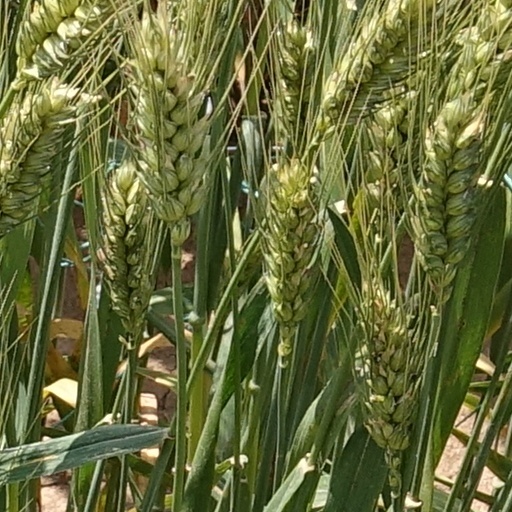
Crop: wheat